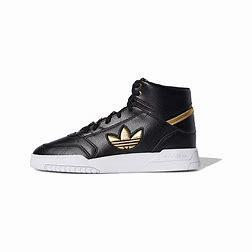
Brand: adidas
Model: originals Adidas Originals Drop Step XL